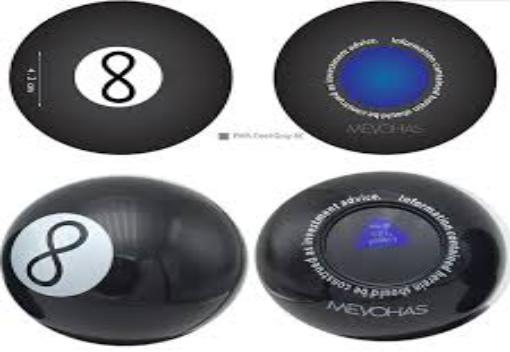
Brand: magic 8-ball
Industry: Leisure